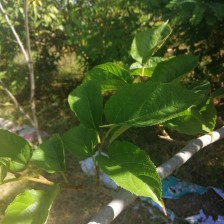
Variety: TaiwanStraberry